2S12 Sani

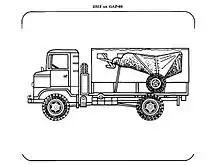
2S12 and the GAZ transport truck as described, shown in a US Army manual.

2S12 is in fact the designator for the combination of the 2B11 "Sani" heavy mortar with its transport vehicle 2F510, a GAZ-66-15 4×4 truck. The 2B11 weighs nearly 200 kg (500 lb) when fully assembled, and thus must be mounted to the 2×1 wheeled chassis 2L81 and towed to the emplacement site by the truck. The GAZ-66 prime mover also transports the ammo load: 24 crates of 120mm HE mortar bombs, 2 bombs per crate, for a total of 48 available rounds.